Nico Rosberg

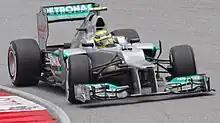
Rosberg driving at the

The press linked Rosberg to replace the poor performing Felipe Massa at Ferrari for . In November 2011, he signed a contract extension to remain at Mercedes until after . An important factor in Rosberg's decision was the Mercedes team undergoing a technical restructure, which saw the appointments of Bob Bell as technical director and Geoff Willis as head of technology in mid-2011. Other reasons included his belief Mercedes would be able to improve their performance and challenge for race victories.